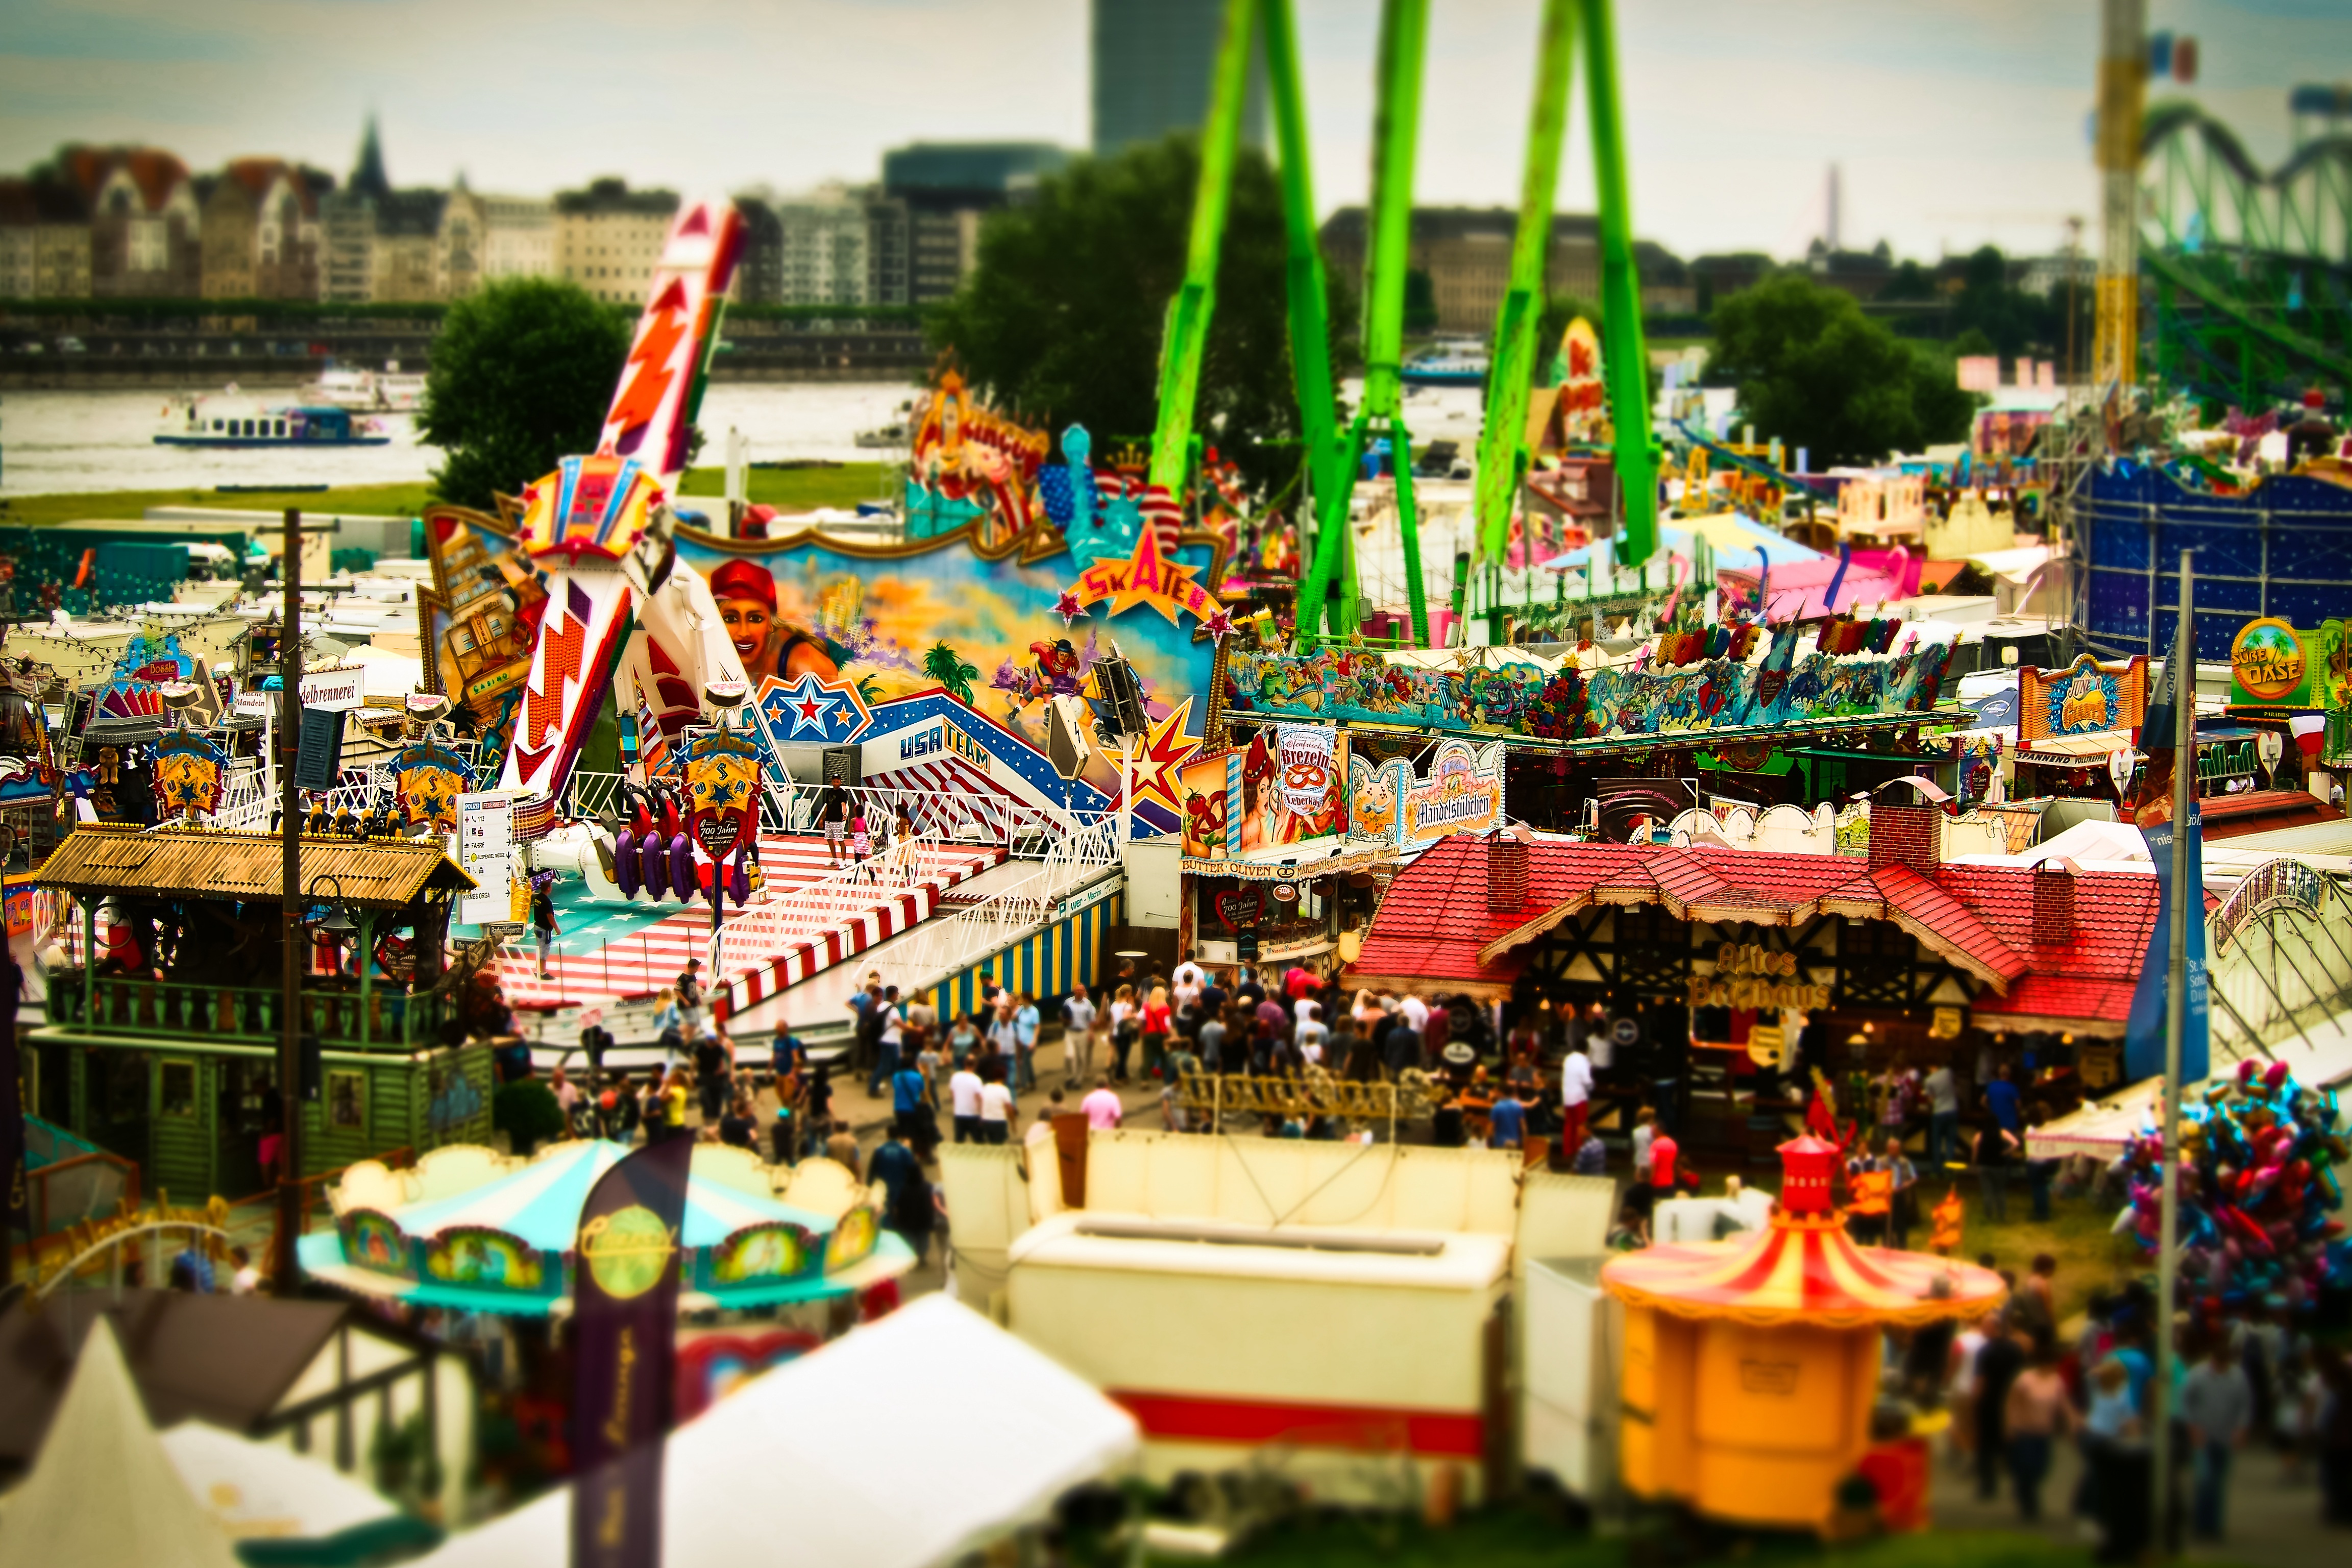
city, crowd, color, human, carousel, market, marketplace, colorful, public space, celebrate, fairground, events, festival, fun, joy, event, rides, mood, fair, entertainment, pleasure, folk festival, tilt shift, dusseldorf, hustle and bustle, year market, carnies, festival site, kettenkarusell